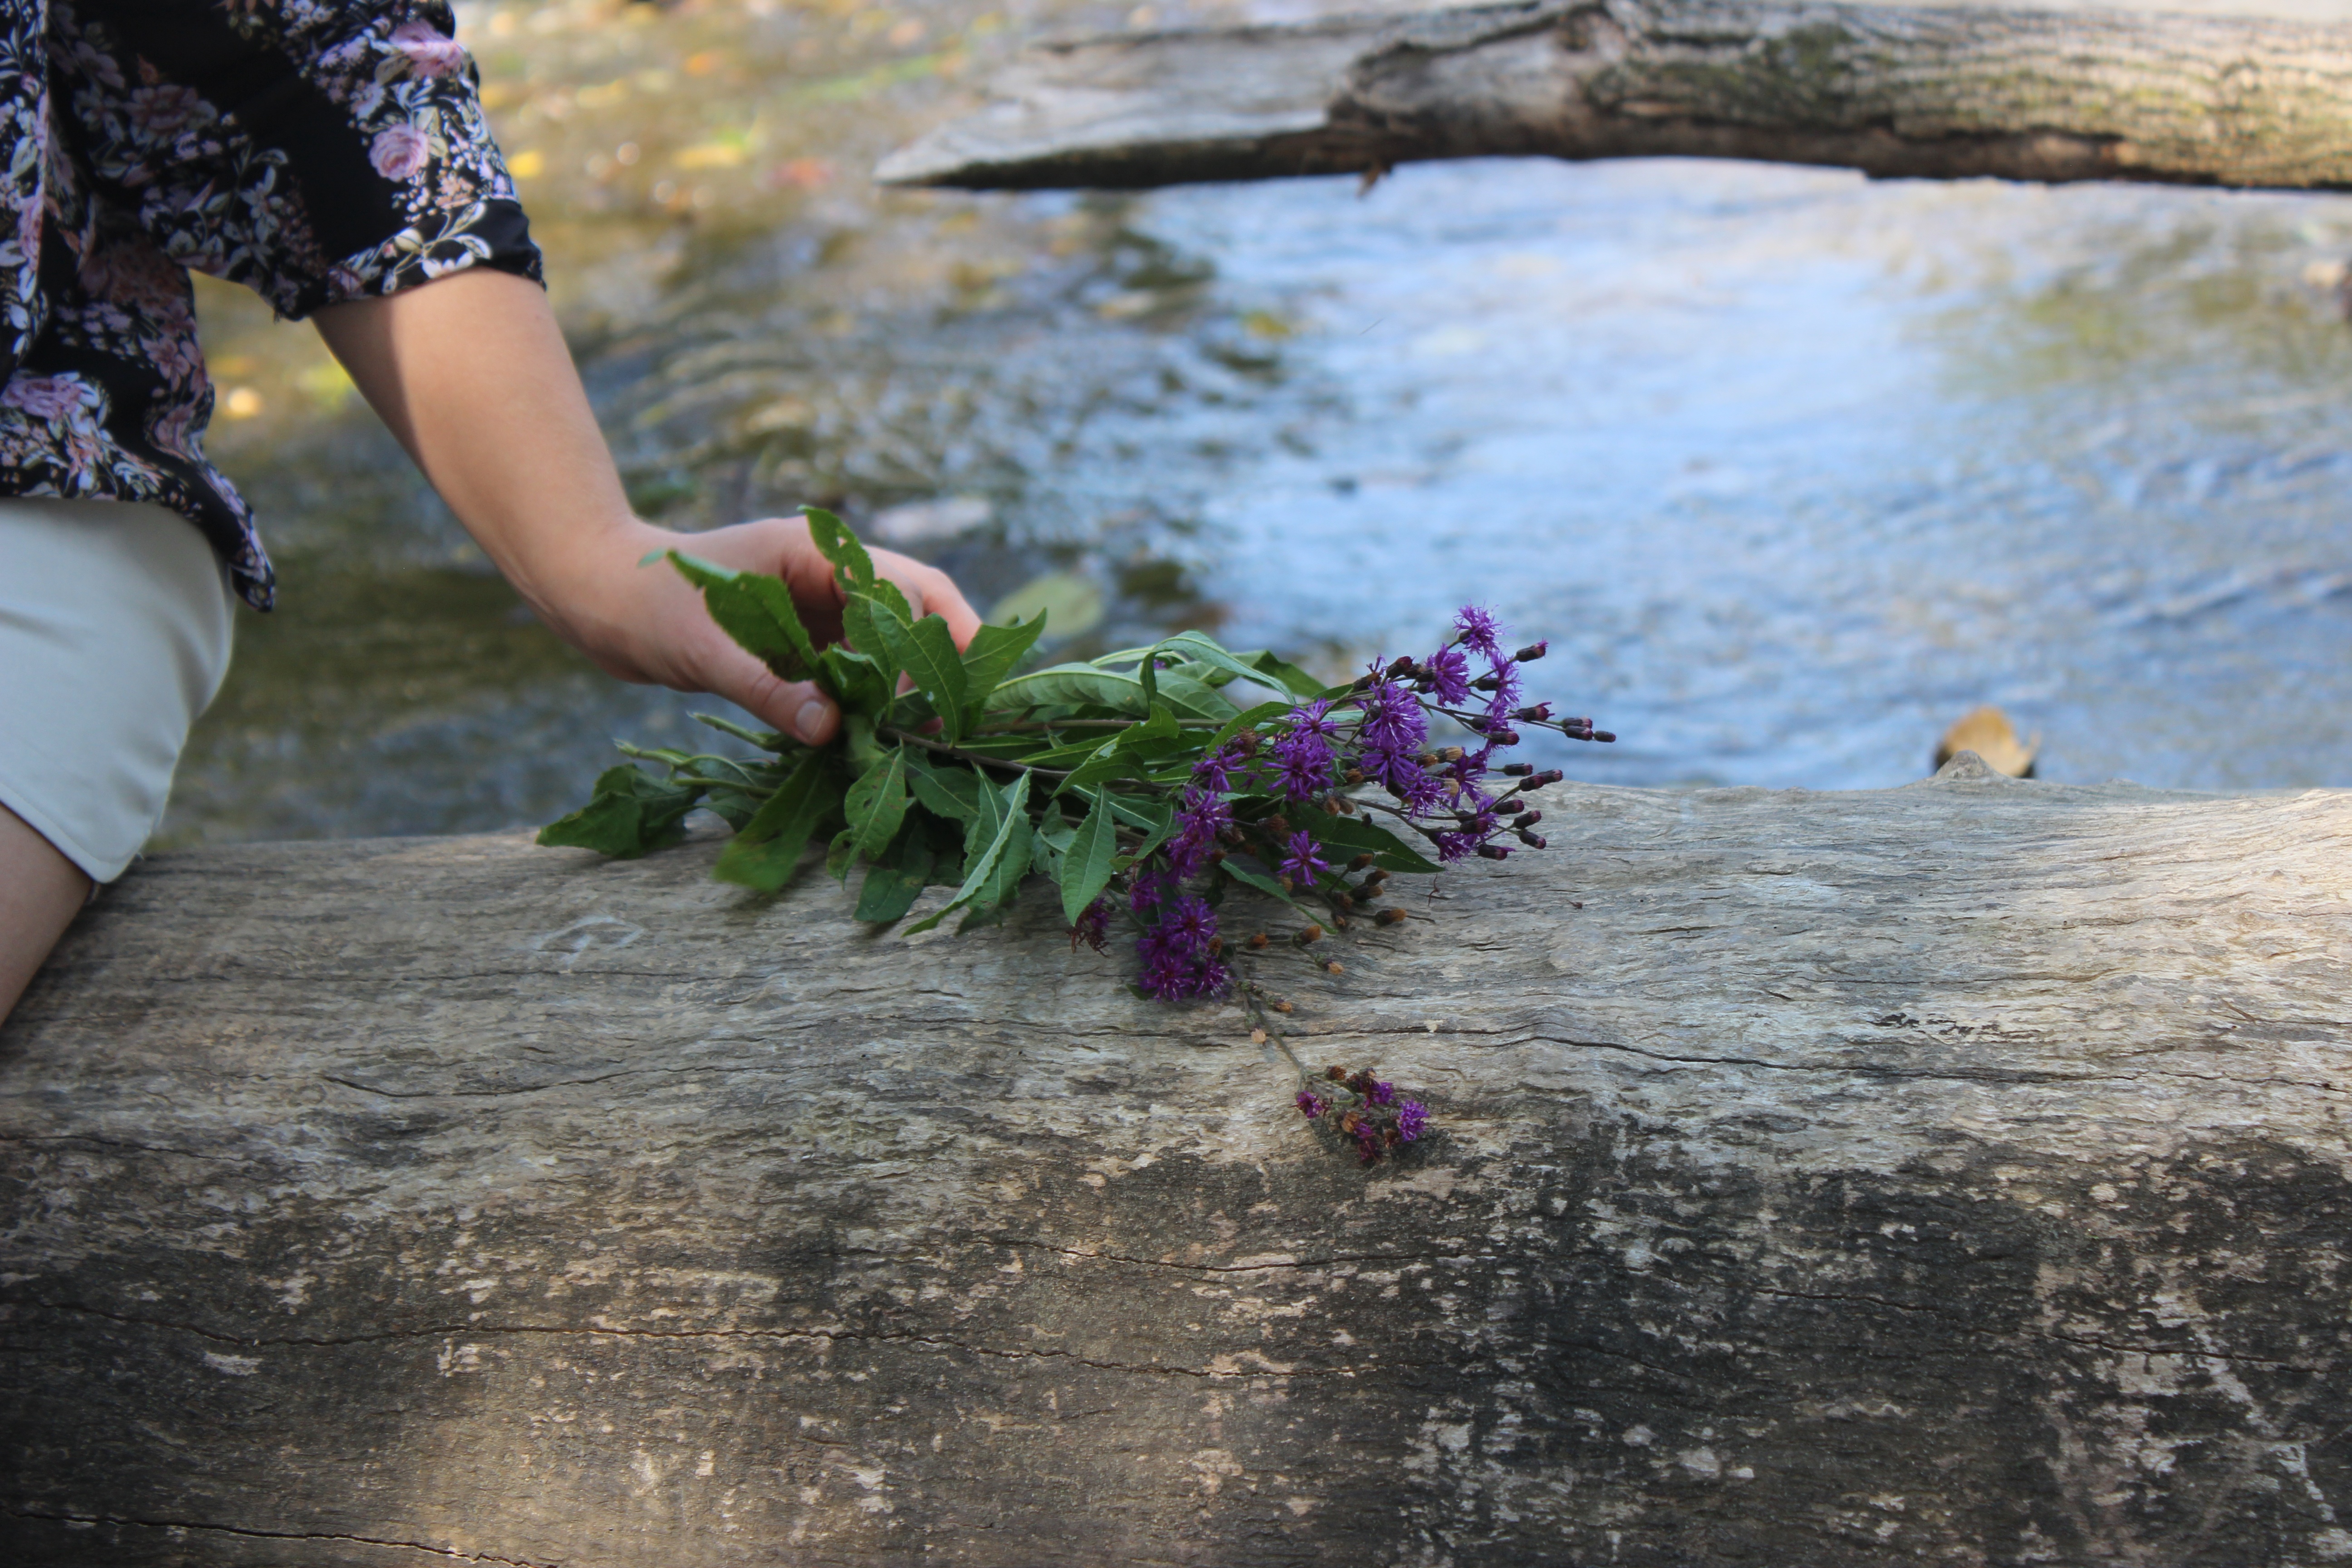
sea, tree, water, nature, plant, leaf, flower, spring, autumn, flora, season